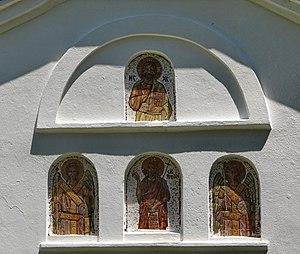
Le monastère de Gornji Matejevac est un monastère orthodoxe serbe situé près de Gornji Matejevac, dans la municipalité de Pantelej, sur le territoire de la Ville de Niš et dans le district de Nišava, en Serbie. Il est inscrit sur la liste des monuments culturels protégés de la République de Serbie.